The Open Boat

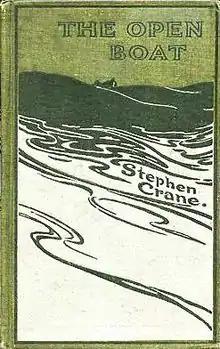
First American edition of "The Open Boat", illustrated by Will H. Bradley, Doubleday, New York, 1898.

"The Open Boat" is a short story by American author Stephen Crane (1871–1900). First published in 1898, it was based on Crane's experience of surviving a shipwreck off the coast of Florida earlier that year while traveling to Cuba to work as a newspaper correspondent. Crane was stranded at sea for thirty hours when his ship, the SS "Commodore", sank after hitting a sandbar. He and three other men were forced to navigate their way to shore in a small boat; one of the men, an oiler named Billie Higgins, drowned after the boat overturned. Crane's personal account of the shipwreck and the men's survival, titled "Stephen Crane's Own Story", was first published a few days after his rescue.